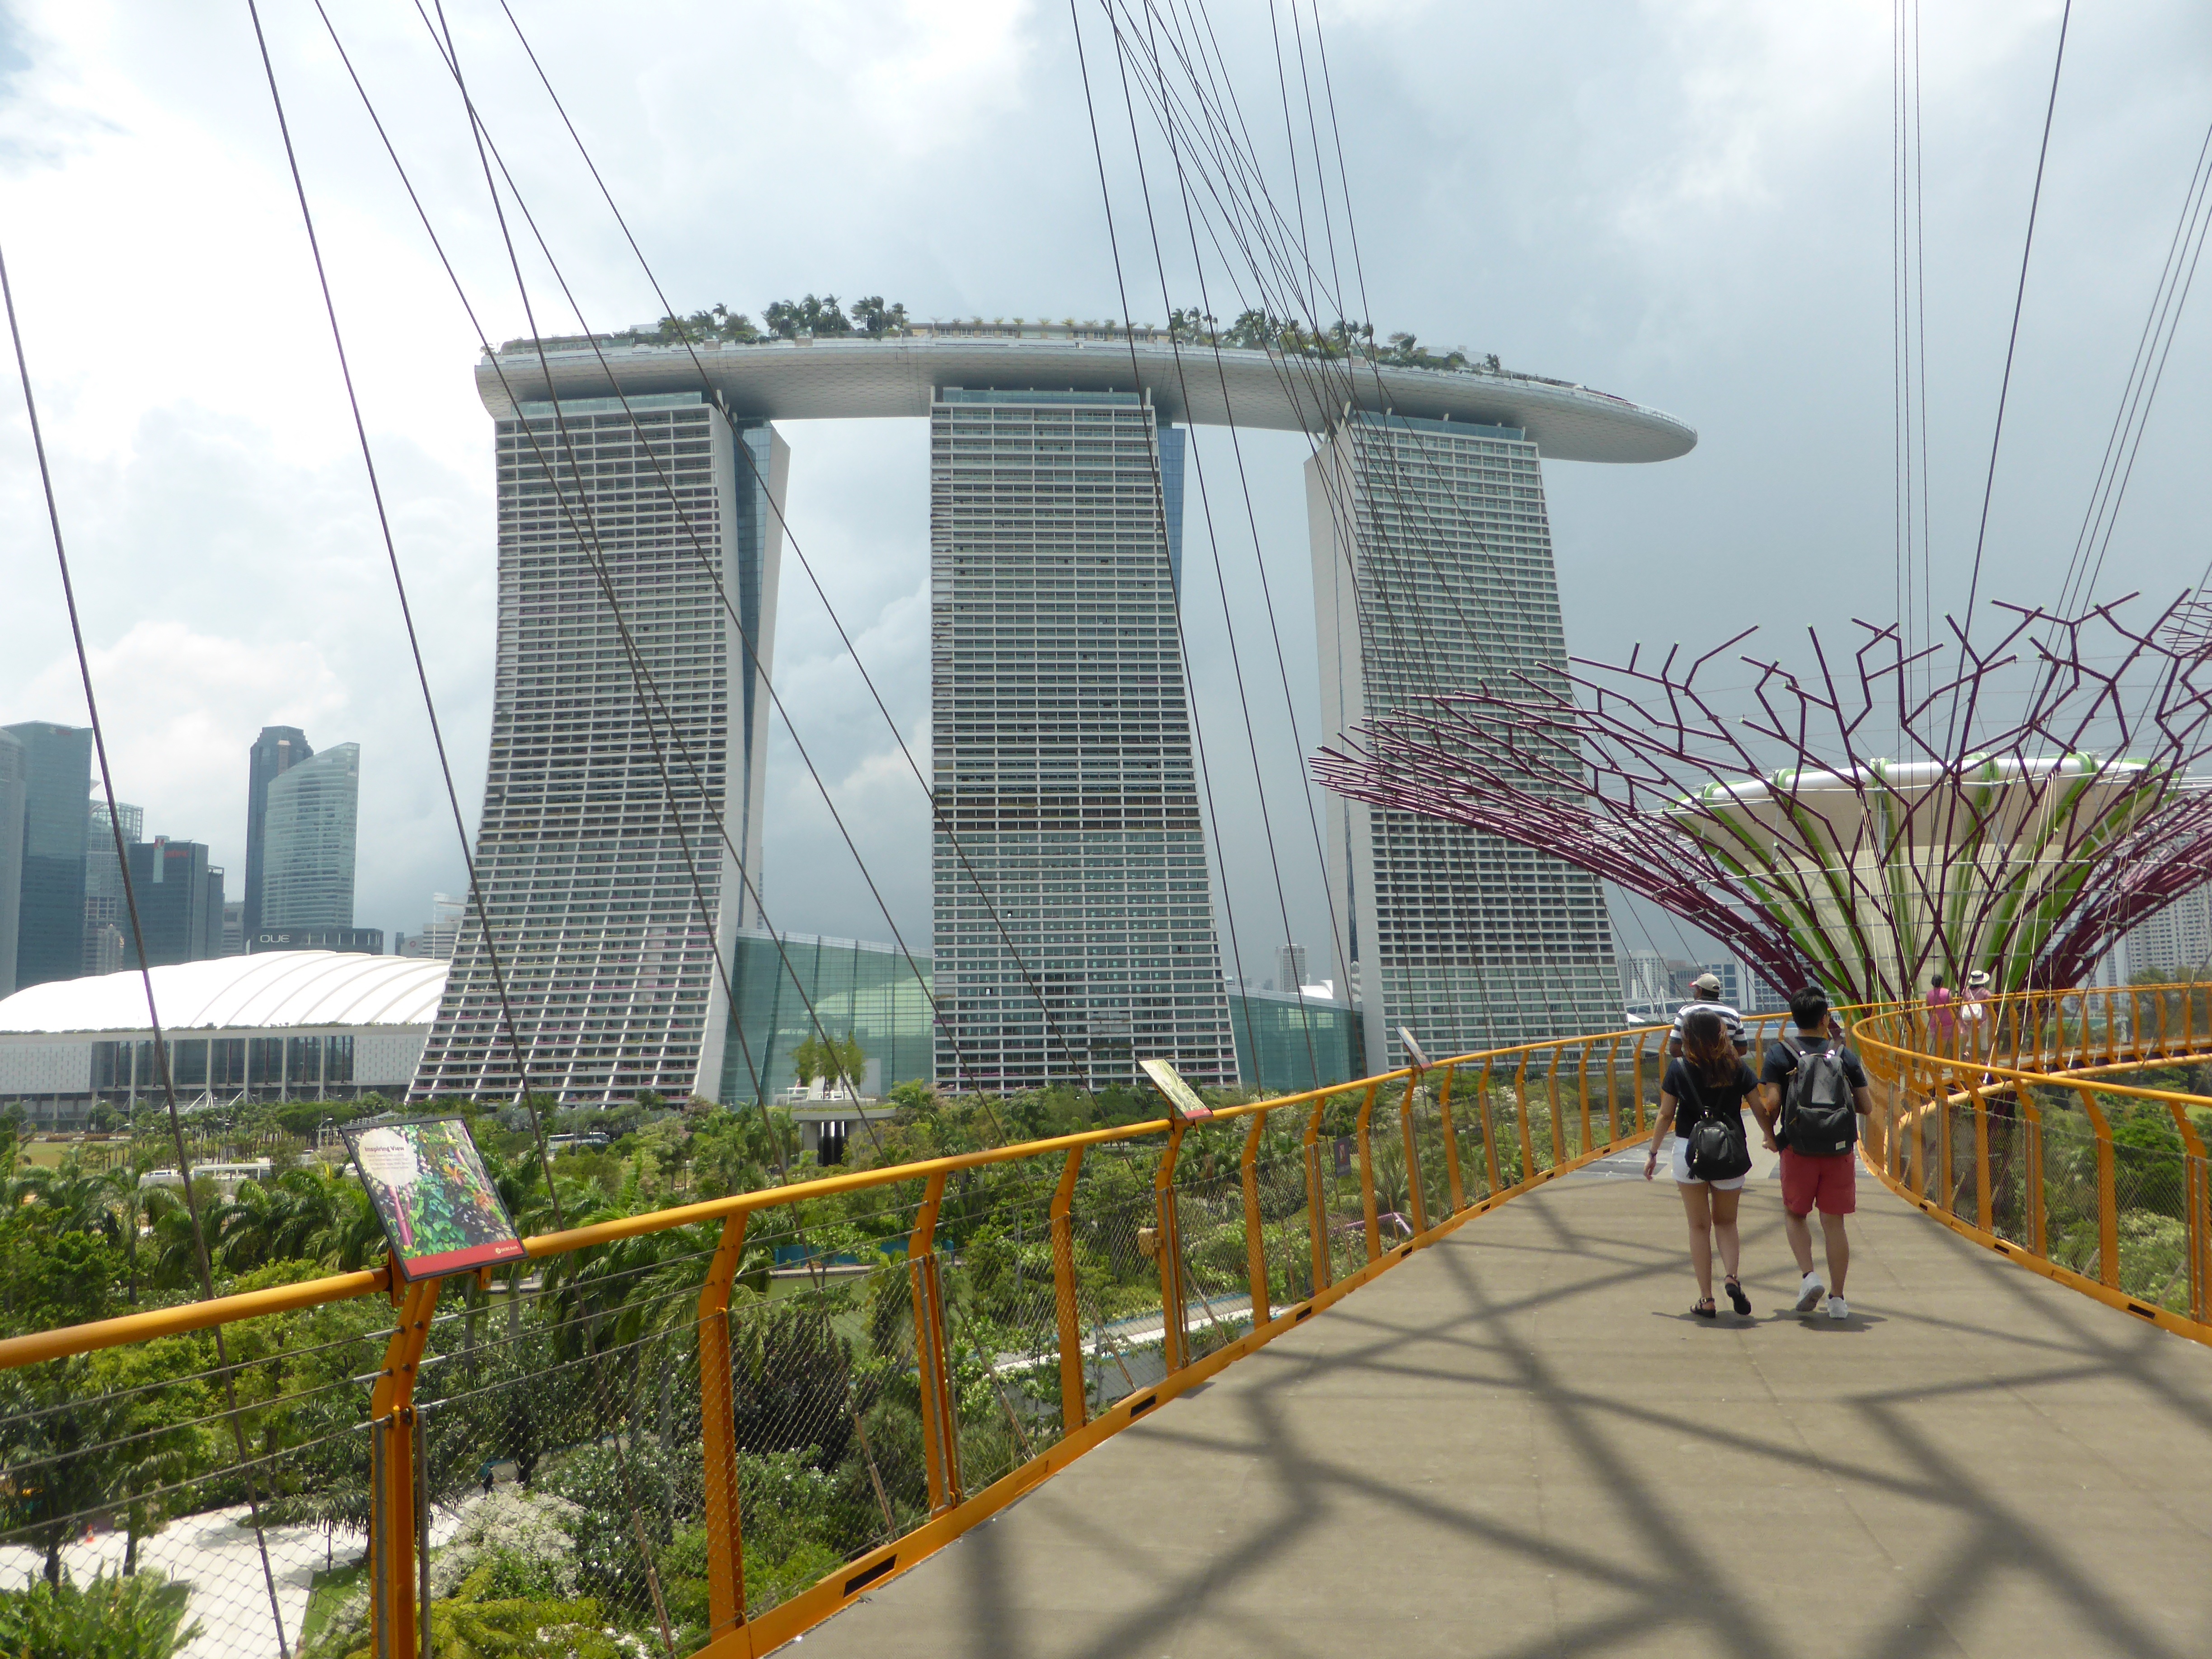
structure, skyscraper, tower, park, stadium, tower block, condominium, sport venue